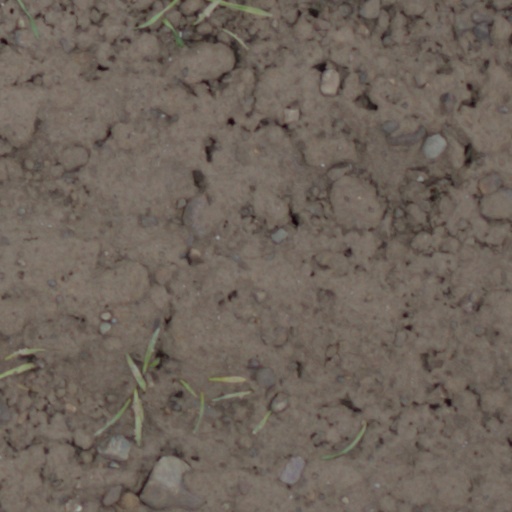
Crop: wheat